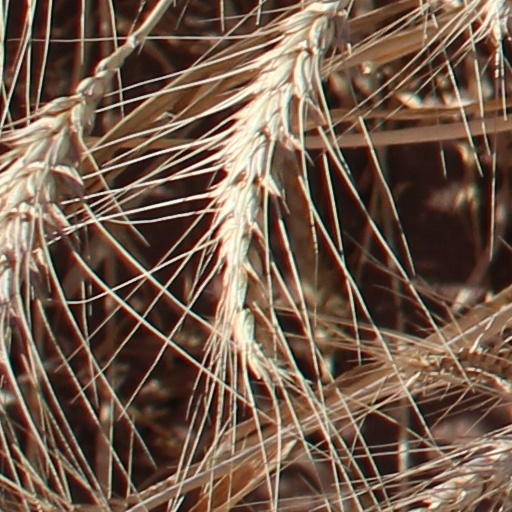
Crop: wheat